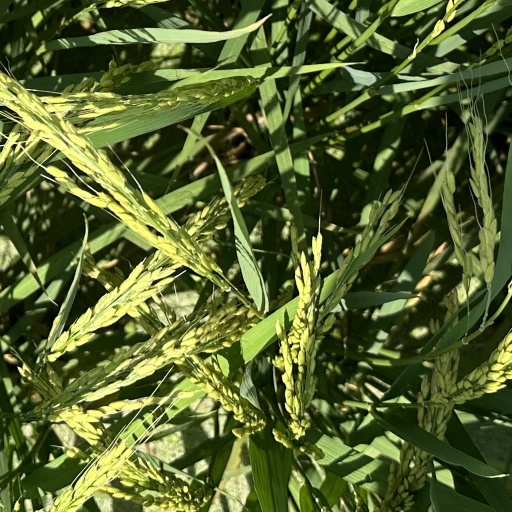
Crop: rice